Phospholipid-derived fatty acids

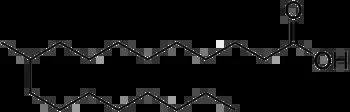
Tuberculostearic acid, a PLFA biomarker for Actinomycetes species.

Early studies of the living soil microbial communities were largely based on attempts at culturing bacteria and fungi of soil. However, due to difficulty in culturing many of the organisms, the differential growth rates of the organisms, and labor involved, this proved to be not satisfactory. A 1965 article proposed using molecules produced by the organisms as biomarkers for the microbial communities. In the following two decades, rapid progress was made in development of gas chromatographs (GC) and of fused silica capillary columns for the GC instruments, enabling better analysis of biological materials, including fatty acid methyl esters (FAMEs). PLFA analysis can be used for microbial community structure and activity through the use of “signature” fatty acids. The basic concept is that the phospholipid content represents living organisms as these compounds are rapidly decomposed in aerobic mixed communities and that some of the neutral lipid components such as the lipopolysaccharides of Gram-negative bacteria do not reflect organisms alive at the time of sampling.